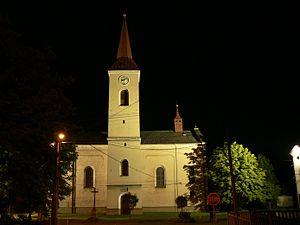
Ženklava est une commune du district de Nový Jičín, dans la région de Moravie-Silésie, en République tchèque. Sa population s'élevait à 1 082 habitants en 2017.